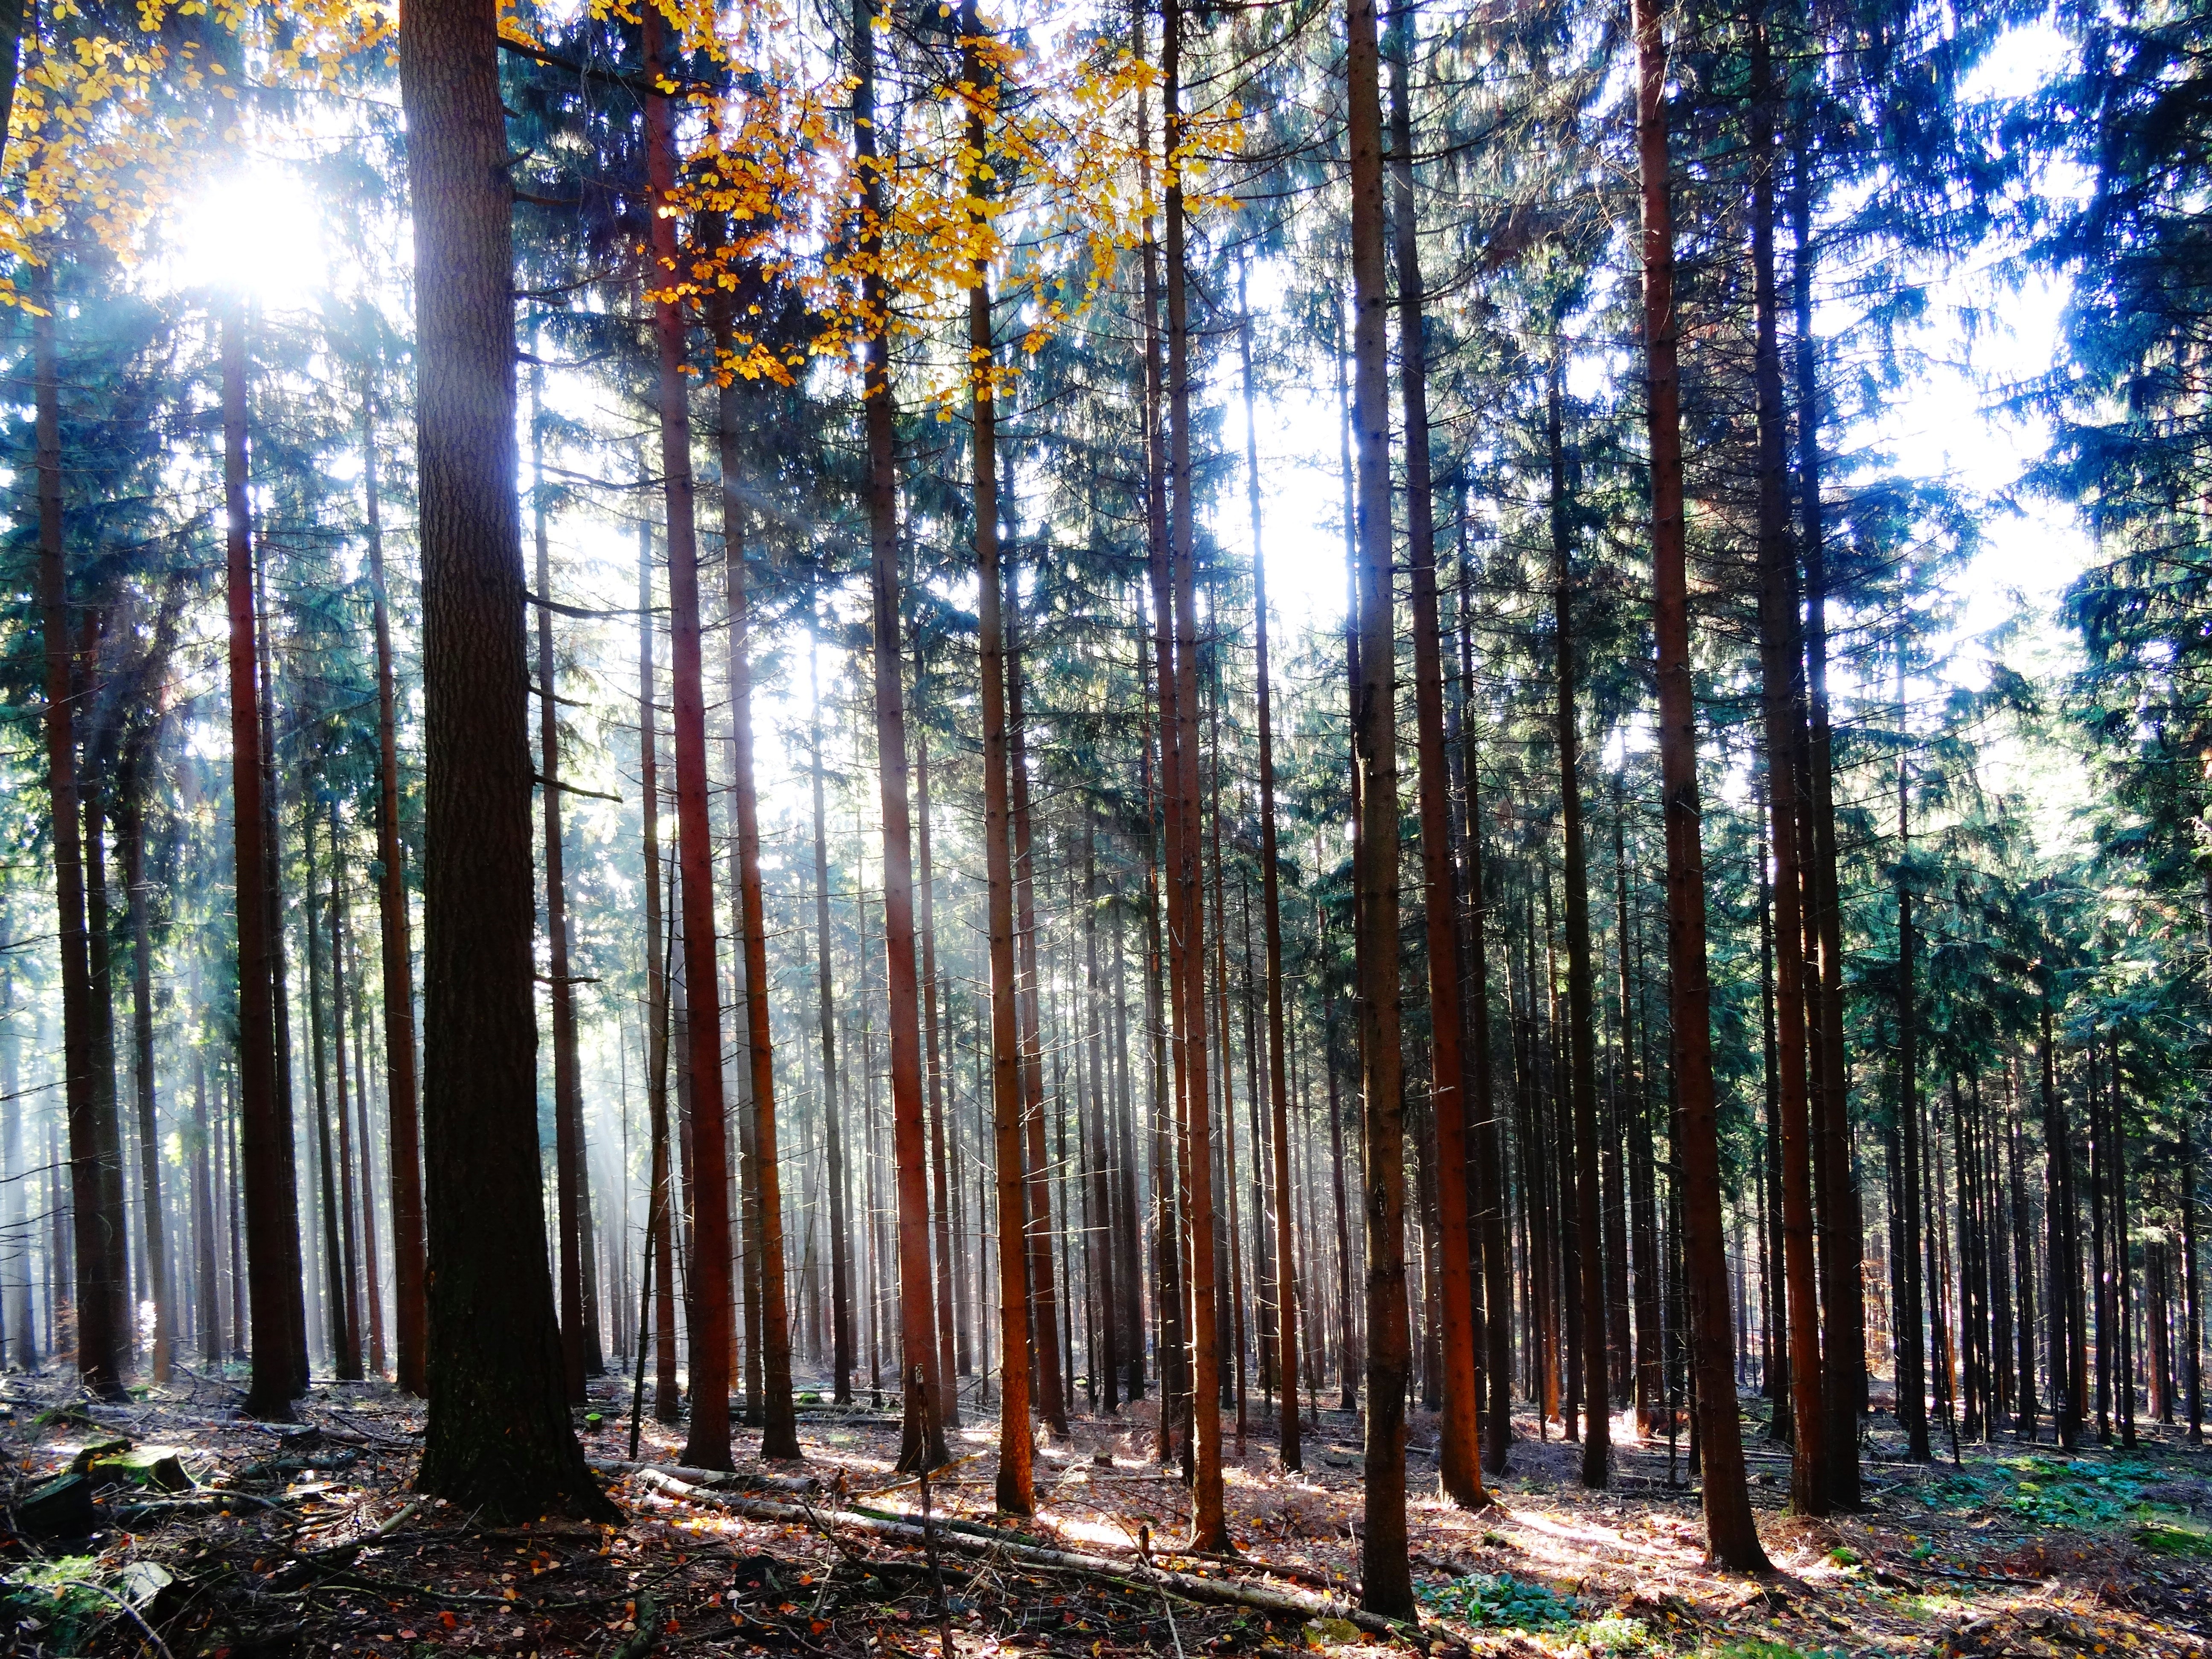
tree, nature, forest, wilderness, plant, sunlight, autumn, season, trees, spruce, deciduous, grove, woodland, habitat, ecosystem, biome, old growth forest, natural environment, woody plant, temperate broadleaf and mixed forest, temperate coniferous forest